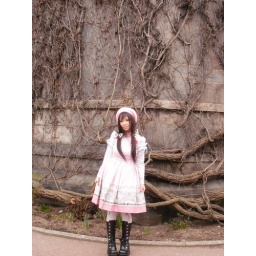
like a wall in the green brothers